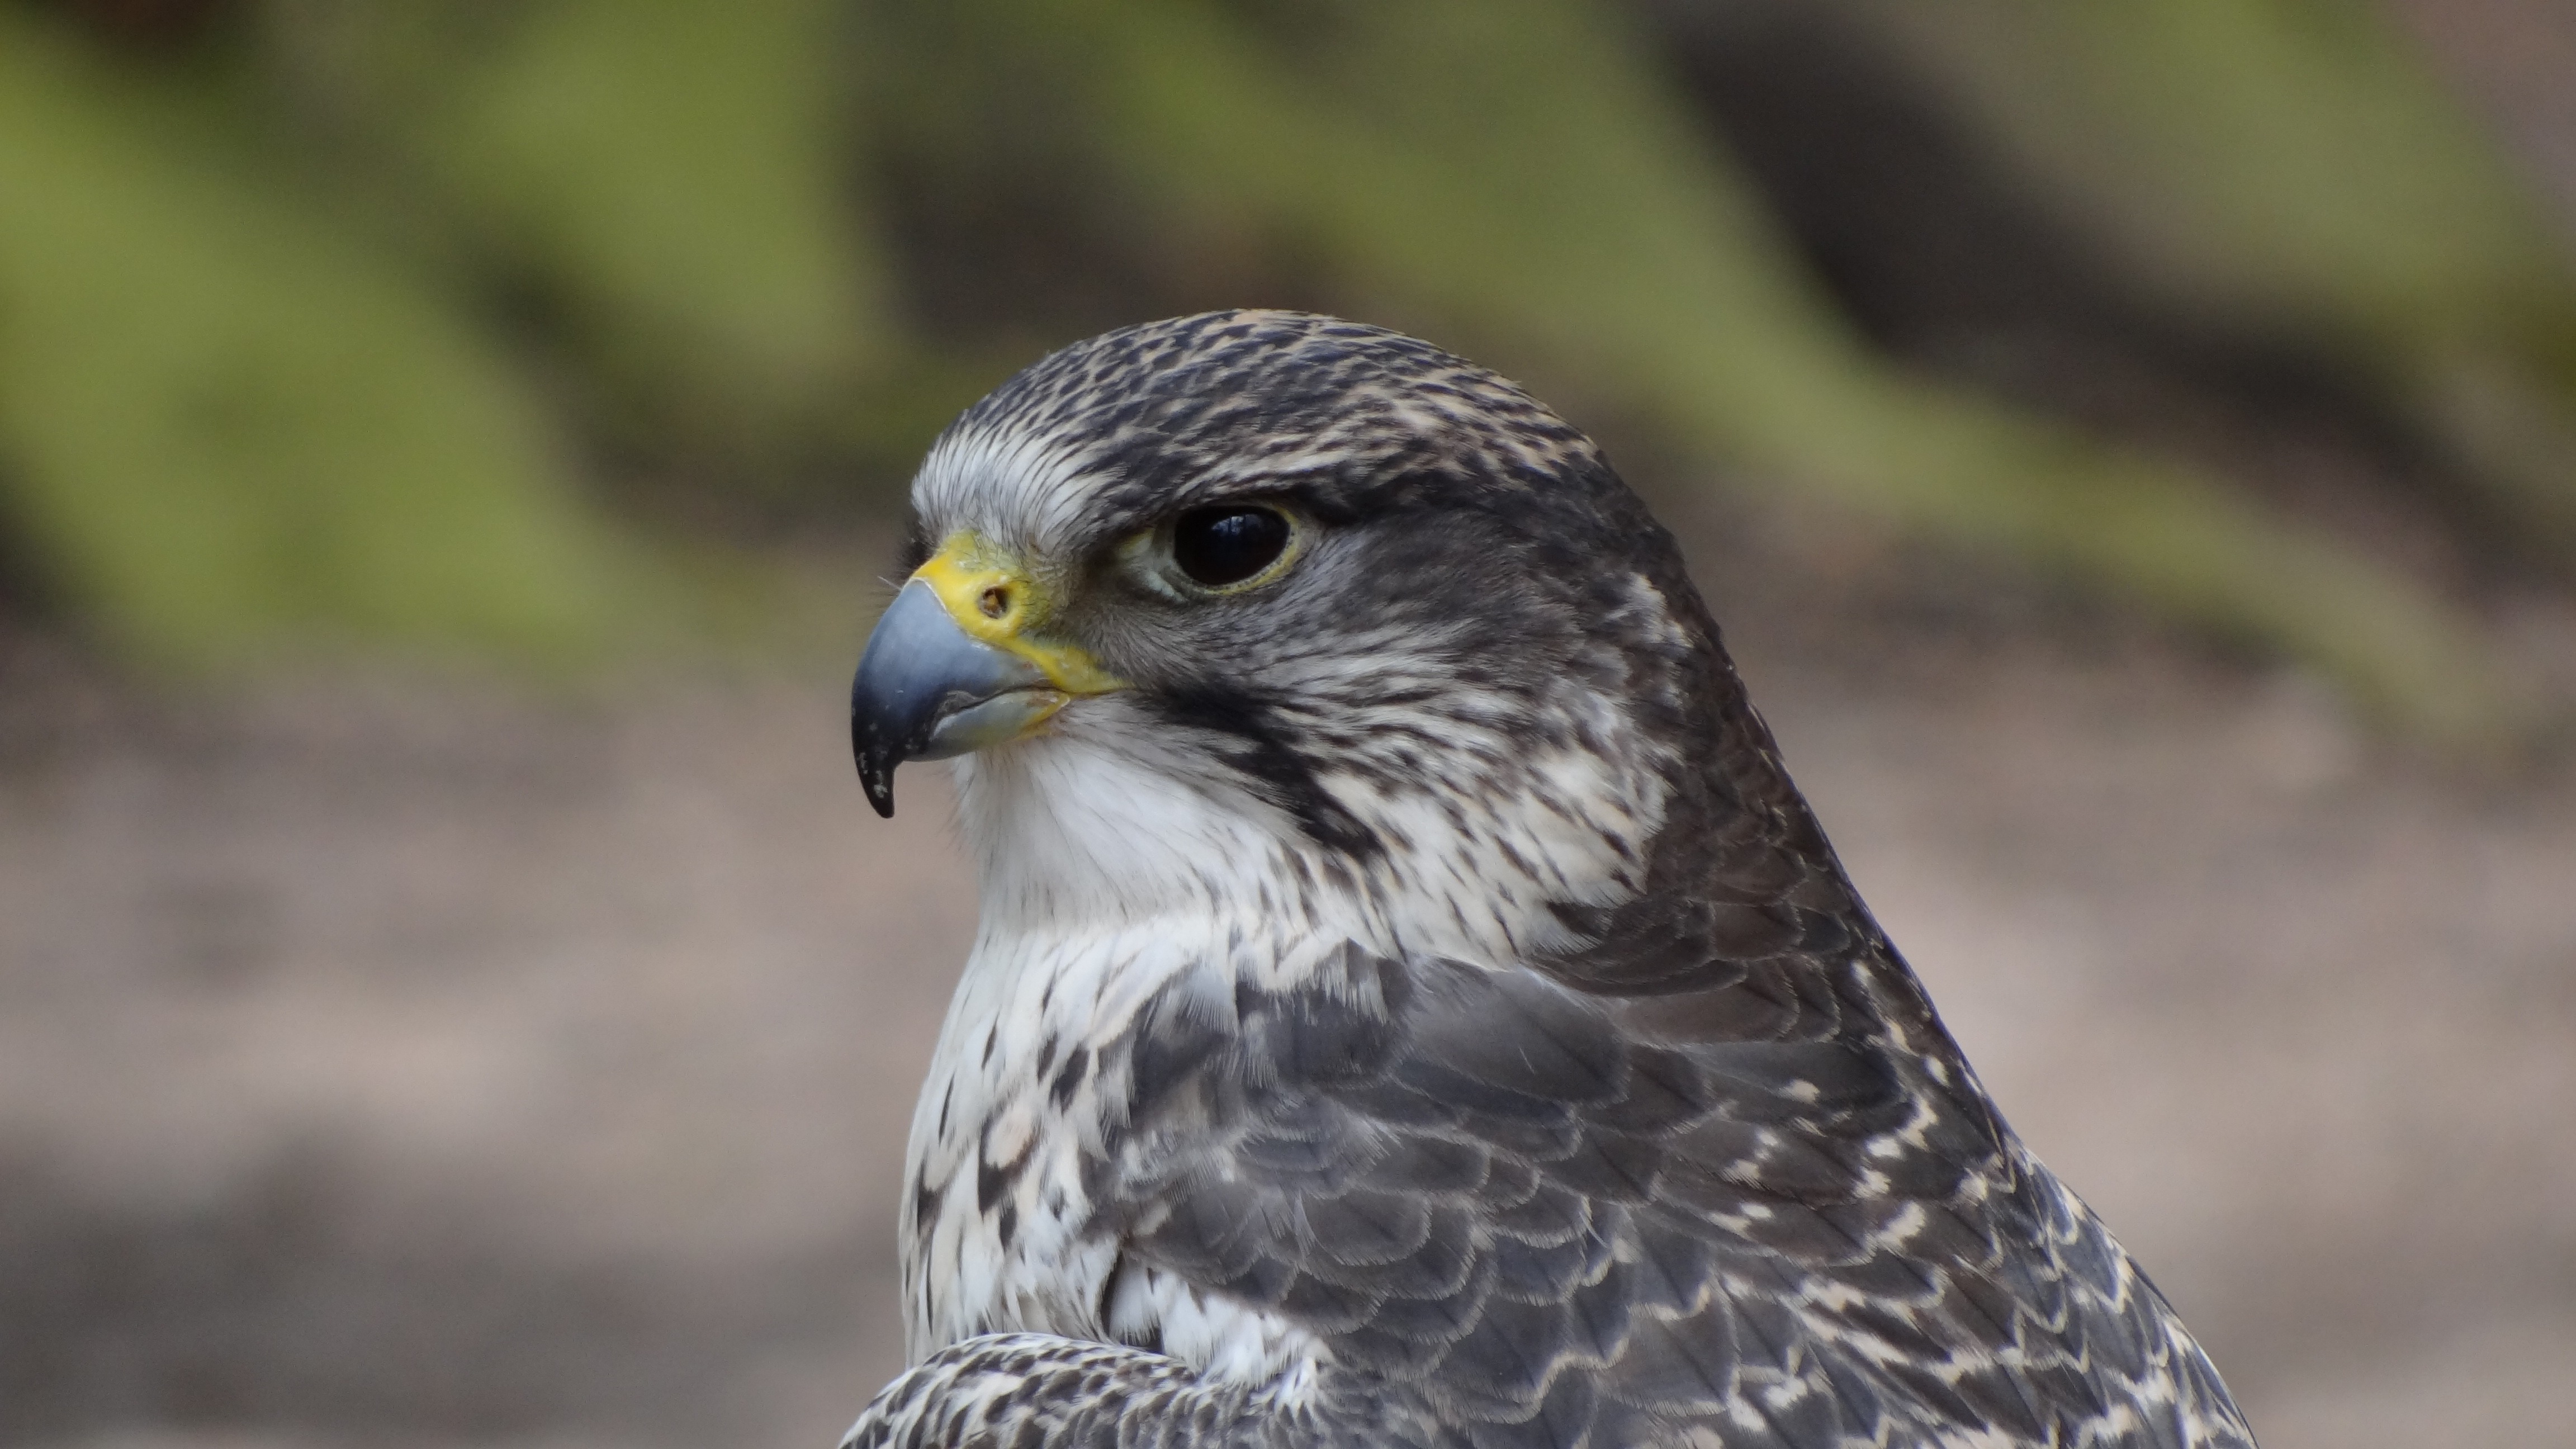
bird, wing, animal, wildlife, beak, hawk, fauna, bird of prey, close up, vertebrate, falcon, buzzard, common buzzard, accipitriformes